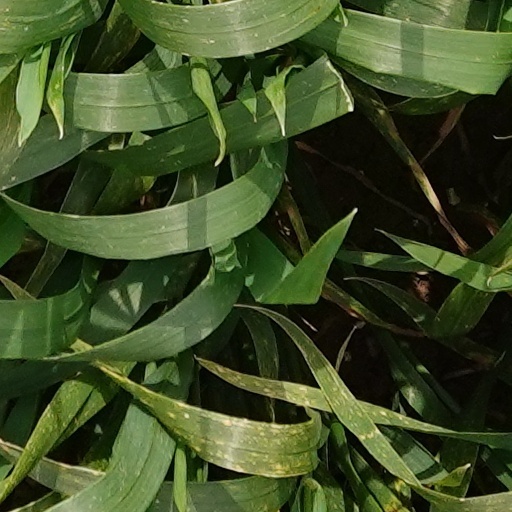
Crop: wheat